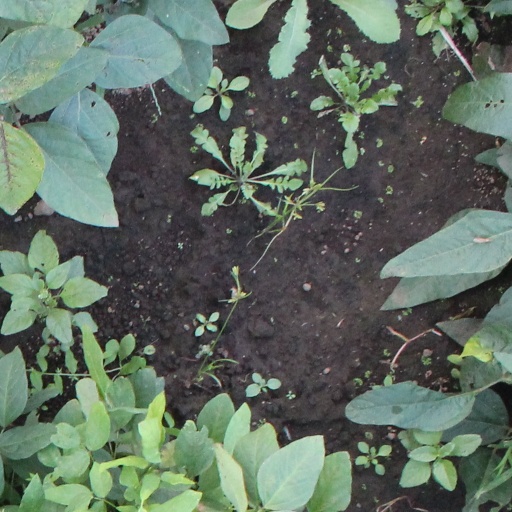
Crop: soybean